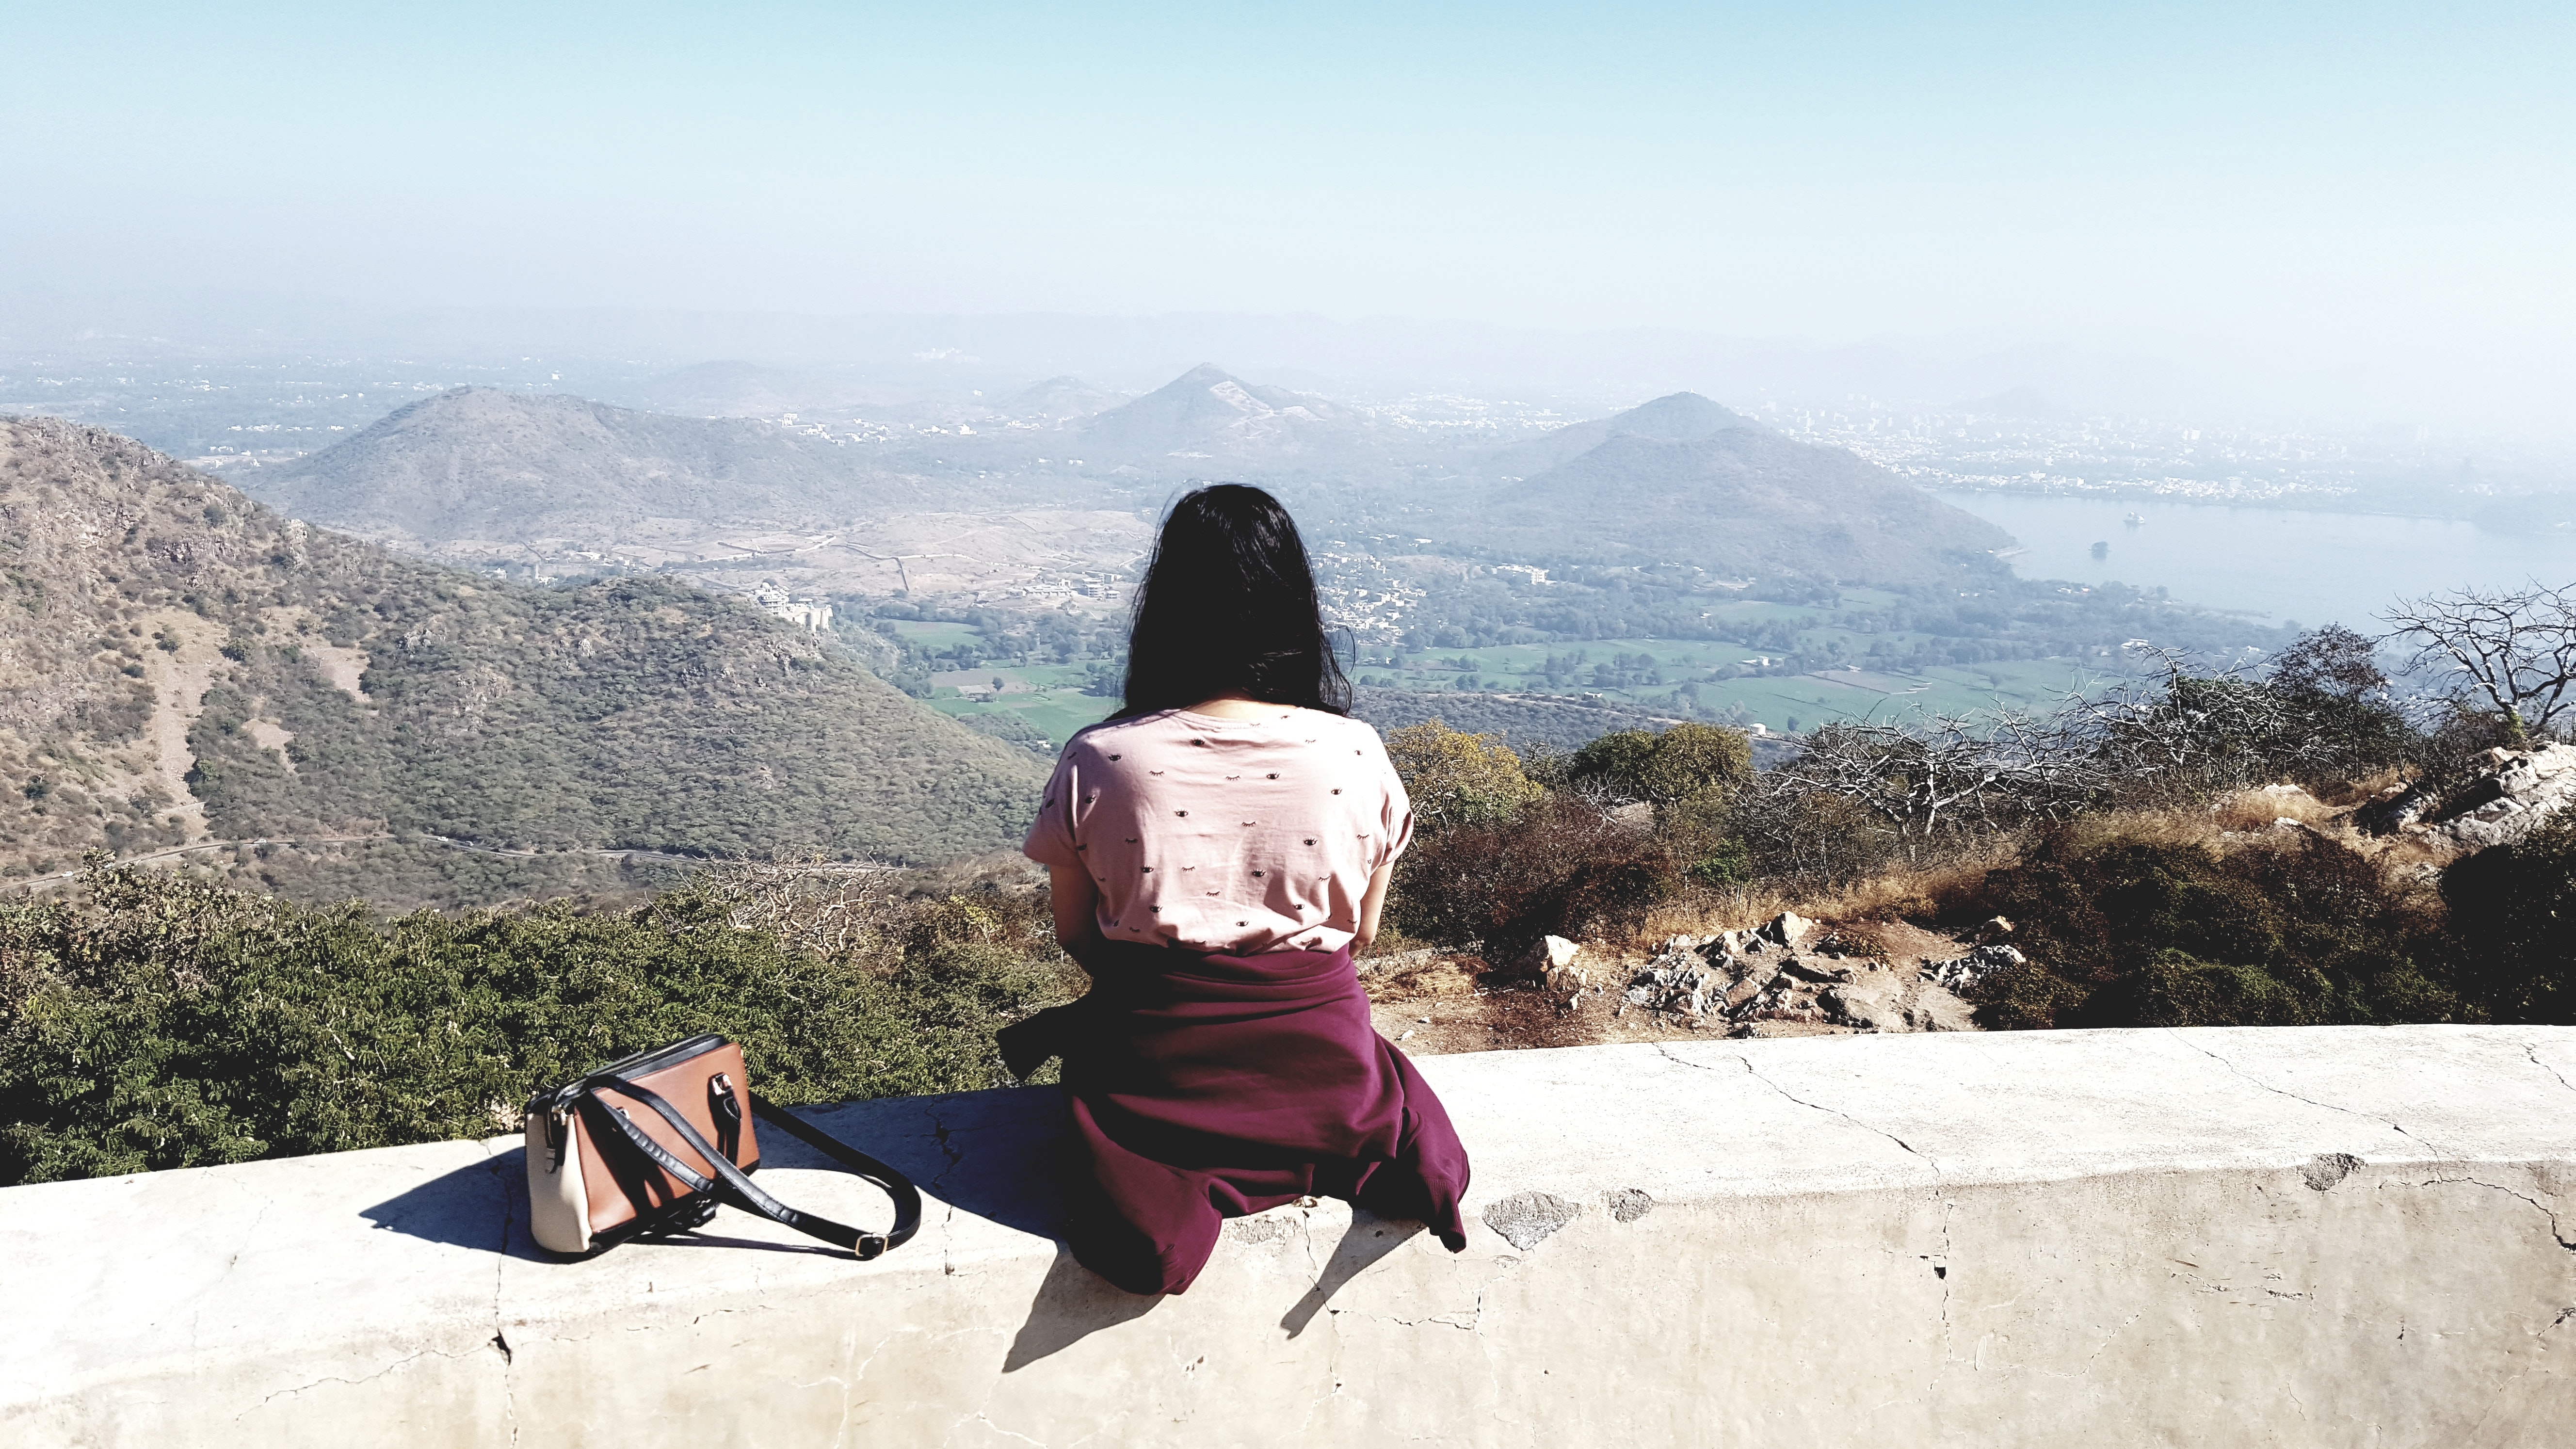
sitting, mountain, tourism, travel, hill station, tree, photography, vacation, landscape, leisure, hill, black hair, wadi